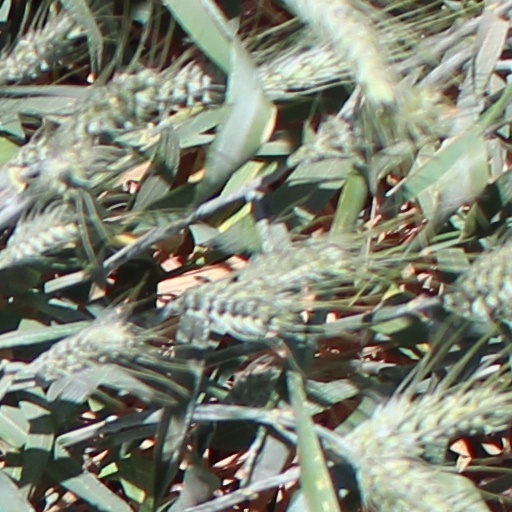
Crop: wheat